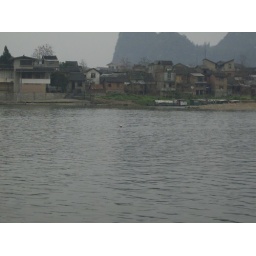
the little white spot is a man's bathing cap! This water did NOT look clean enough to swim in